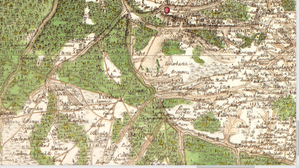
Carte de Cassini n°105 (Gironde, zoom sur Préchac et Bernos), 1756.
Préchac est une commune du Sud-Ouest de la France, située dans le département de la Gironde en région Nouvelle-Aquitaine.